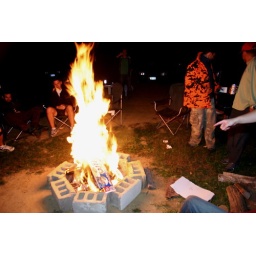
taken around blue sky ranch in gardiner, ny